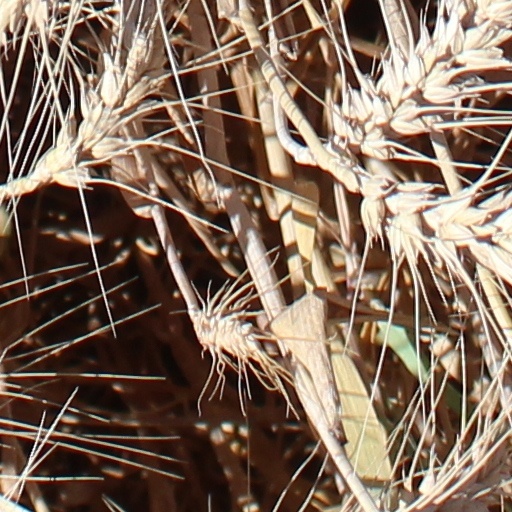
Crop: wheat